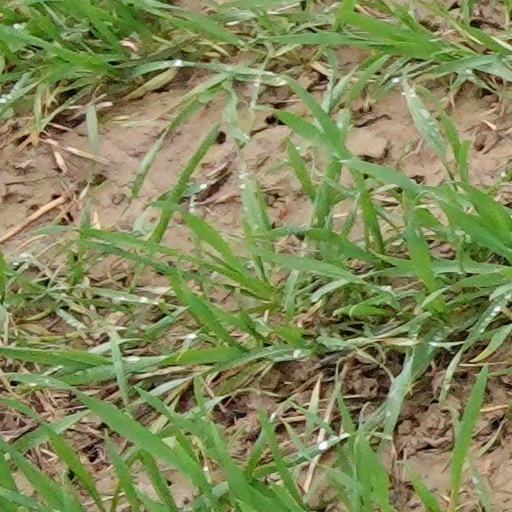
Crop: wheat